1607th Air Transport Wing

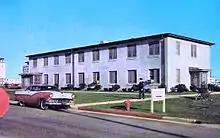
Headquarters 1607th Air Transport Wing, about 1960

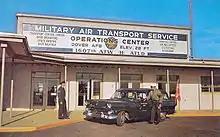
1607th Air Transport Wing Operations Center, about 1960

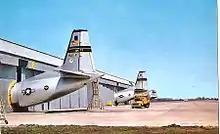
C-133 Cargomaster aircraft in hangars for maintenance, about 1960

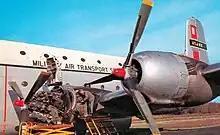
C-124 Globemaster II engine maintenance

Throughout the years there were many changes to the organizations under the 1607th Air Transport Wing. In 1955, C-124 units such as the 15th, the 20th and the 31st Air Transport Squadrons were relocated from Westover Air Force Base, Massachusetts when MATS closed its facilities there. Along with the relocation of these units both the 21st and 45th Air Transport Squadrons were inactivated. The 40th was inactivated in December 1960 and its personnel were absorbed into the other units. With the arrival of the Douglas C-133 Cargomaster in 1957, the 39th Air Transport Squadron was re-designated a C-133 unit with the 1st Air Transport Squadron to follow in 1960.